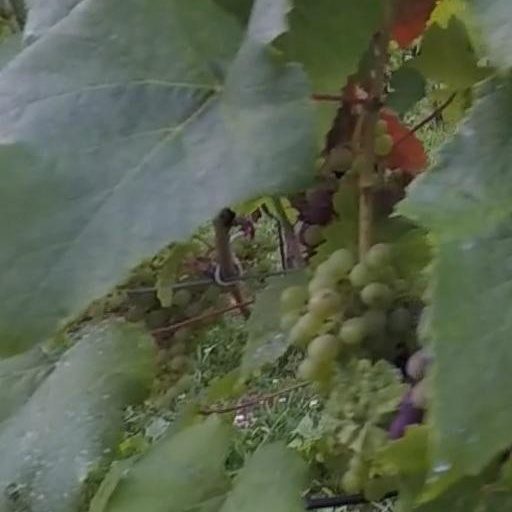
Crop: grape